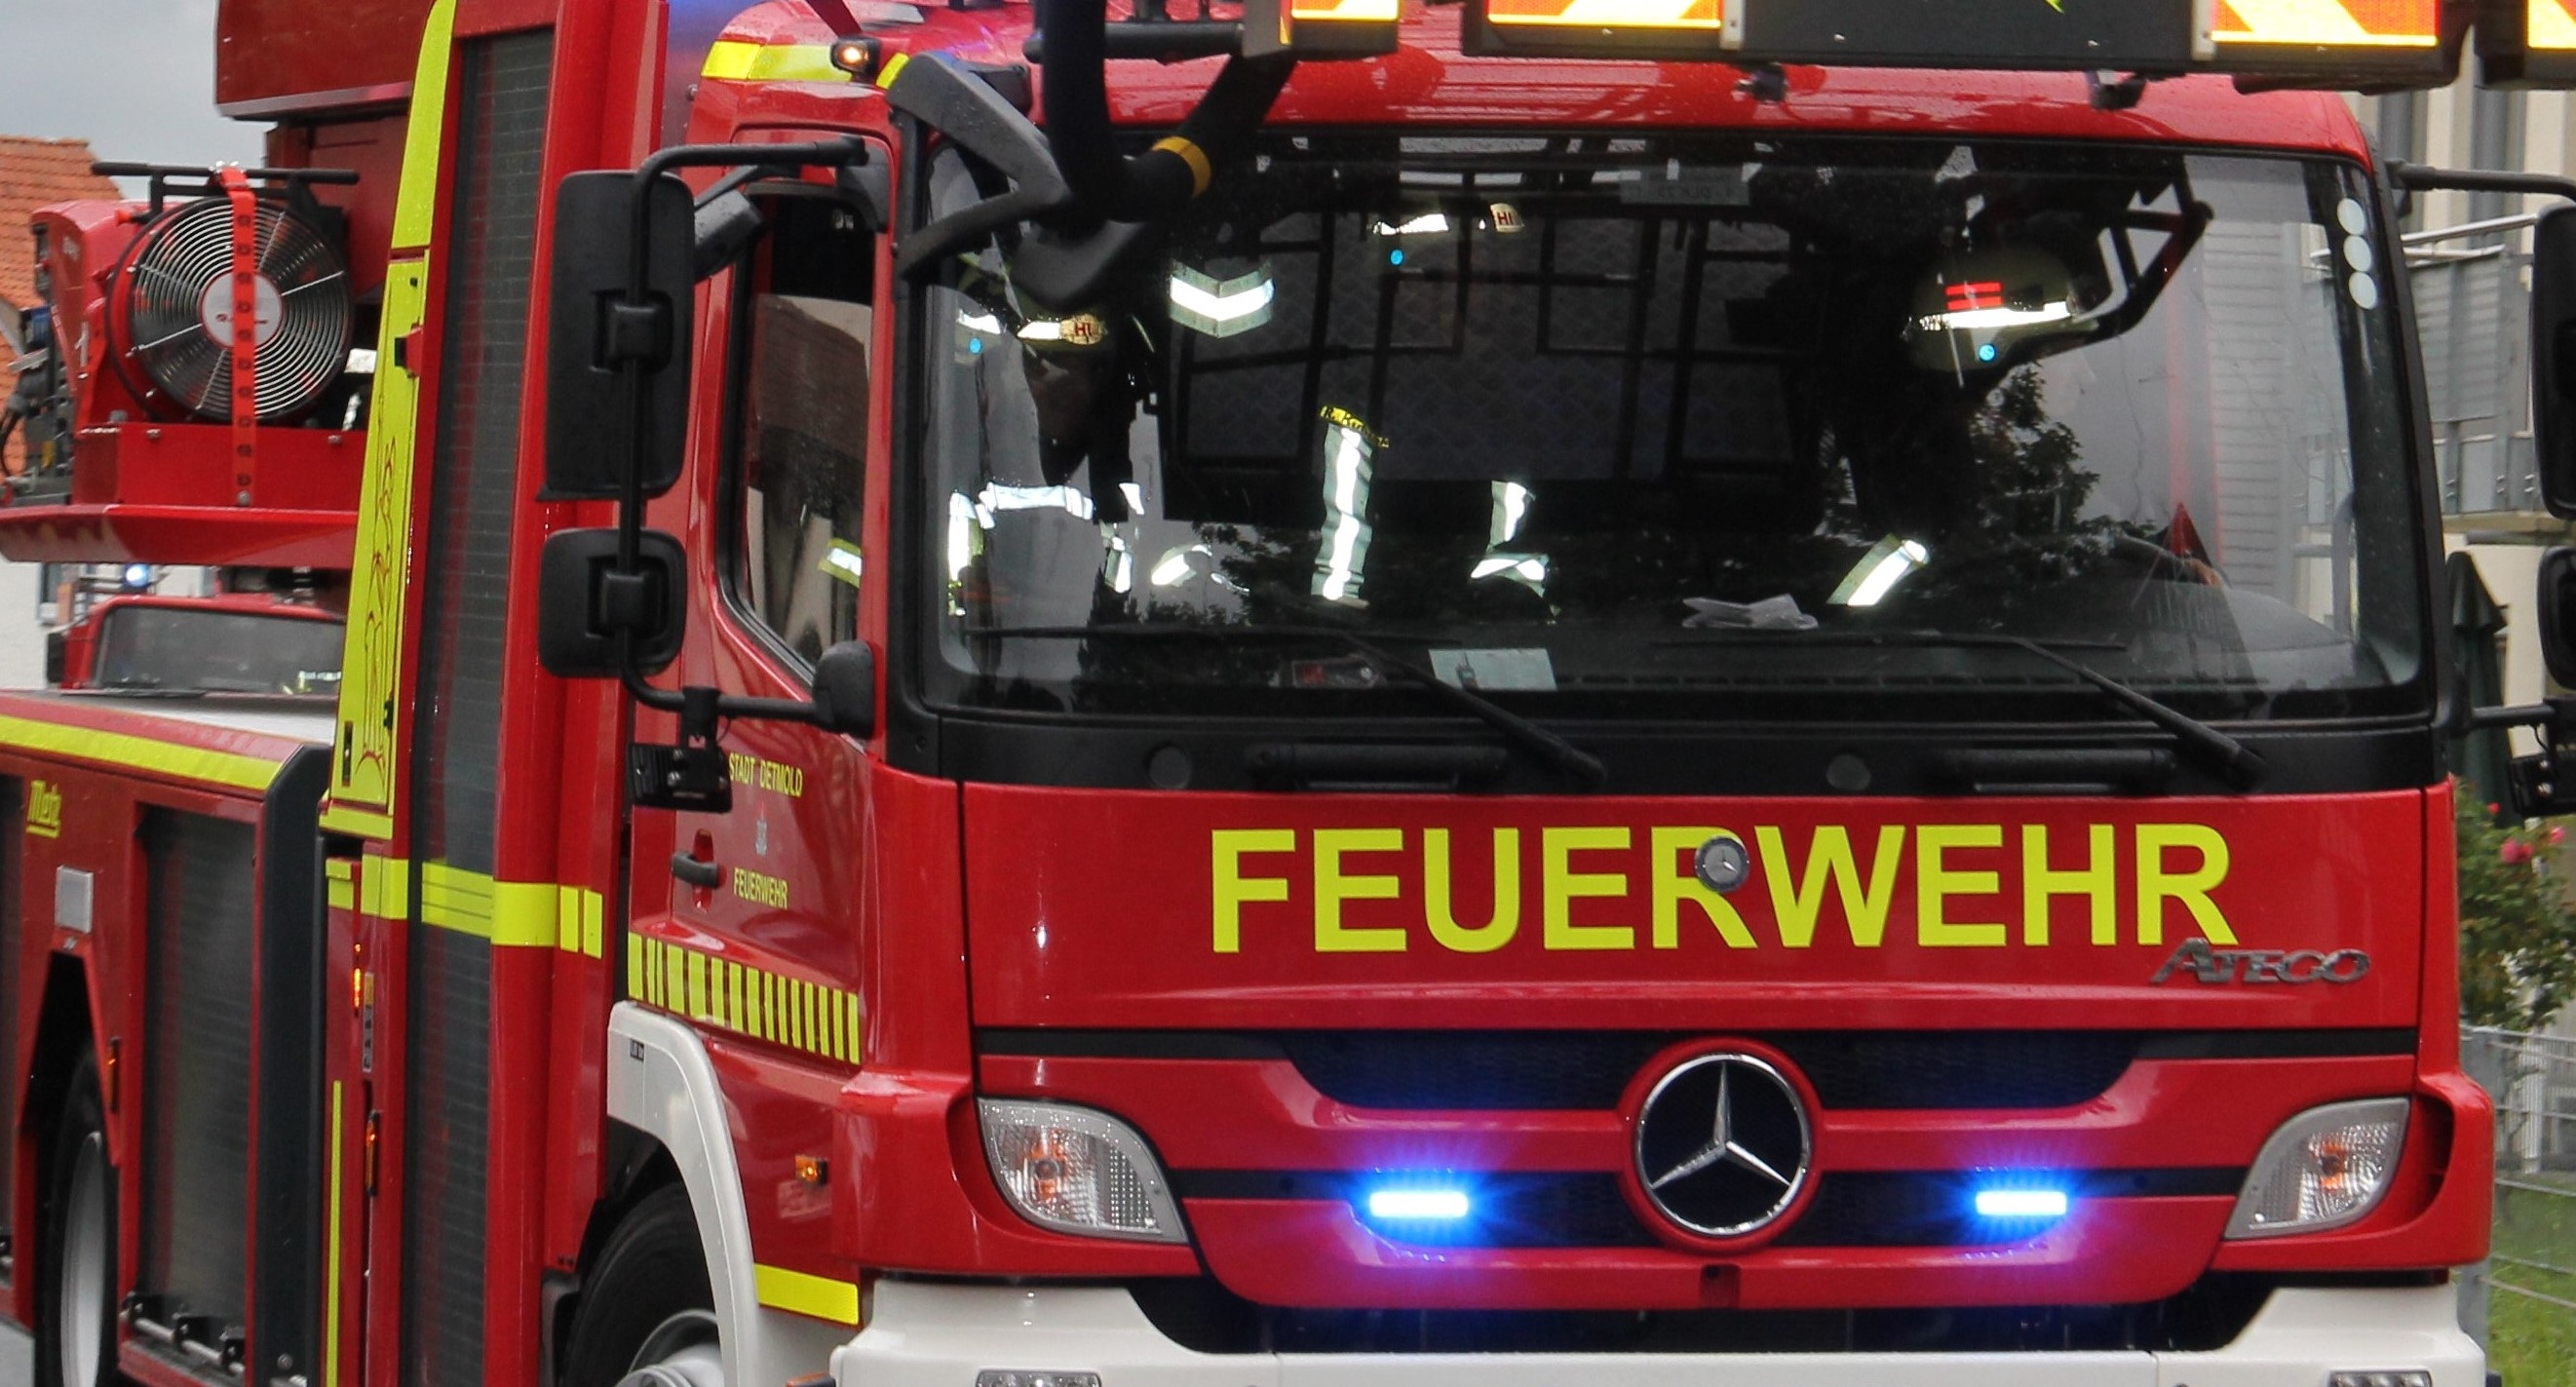
transport, truck, red, vehicle, fire, public transport, fire truck, emergency service, use, fire department, vehicles, firefighter, commercial vehicle, blue light, partial view, land vehicle, fire engines, fire apparatus, emergency vehicle, new fire truck, rotary cart